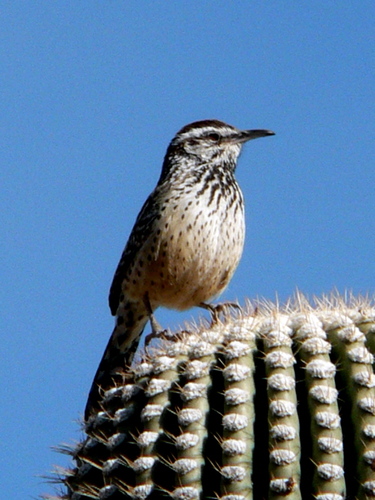
a small bird with a white belly with black spots and black wings.
the bird has black crown with white eyebrow and throat as well as black patches all over its white body.
bird has brown body feathers, brown breast feathers, and brown beaka white bird with a slightly downward curving black beak, a bunch of black shading around its throat which slowly fades as it gets towards its breast, and a orange-brown abdomen.
this bird is black and white in color with a curved skinny beak, and black eye rings.
this bird has wings that are black and has a white belly
this bird has wings that are black and has a white belly
this bird is white with black and has a long, pointy beak.
this bird has very thick skin on it's feet which it uses to stand on cactus spines, it is mostly tan to white with dark brown spots.
this bird has wings that are black and has a spotted belly
Species: Cactus Wren